Burgos

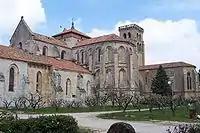
Abbey of Santa María la Real de Las Huelgas, founded in 1180

In the 11th century, the city became the see of the Roman Catholic Diocese of Burgos and the capital of the Kingdom of Castile. Burgos was a major stop for pilgrims on the French Way the most popular path to Santiago de Compostela and a centre of trade between the Bay of Biscay and the south, which attracted an unusually large foreign merchant population, who became part of the city oligarchy and excluded other foreigners. Throughout the 13th and 14th centuries, Burgos was a favourite seat of the kings of León and Castile and a favoured burial site. The "consejo" or urban commune of Burgos was firmly in the hands of an oligarchic class of "caballeros villanos", the "peasant knights" of Burgos, who provided the monarchs with a mounted contingent: in 1255 and 1266 royal charters granted relief from taxes to those citizens of Burgos who owned horses and could arm themselves, provided that they continue to live within the city walls. The merchant oligarchy succeeded the cathedral chapter as the major purchasers of land after 1250; they carried on their mercantile business in common with municipal or royal functions and sent their sons to England and Flanders to gain experience in overseas trade. A few families within the "hermandades" or confraternities like the Sarracín and Bonifaz succeeded in monopolising the post of "alcalde", or mayor; a special court, the "alcalde del rey" was first mentioned at Burgos in 1281. By the reign of Alfonso X, the exemption of the non-noble knights and religious corporations, combined with exorbitant gifts and grants to monasteries and private individuals, placed great stress on the economic well-being of the realm.